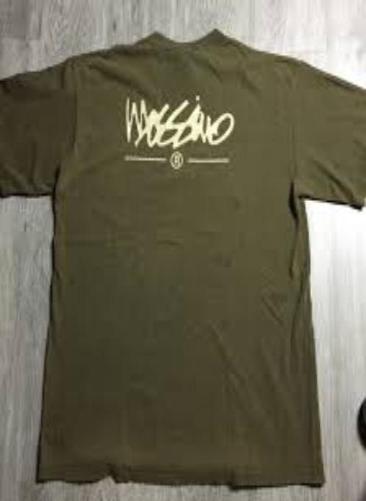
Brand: mossimo
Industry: Clothes